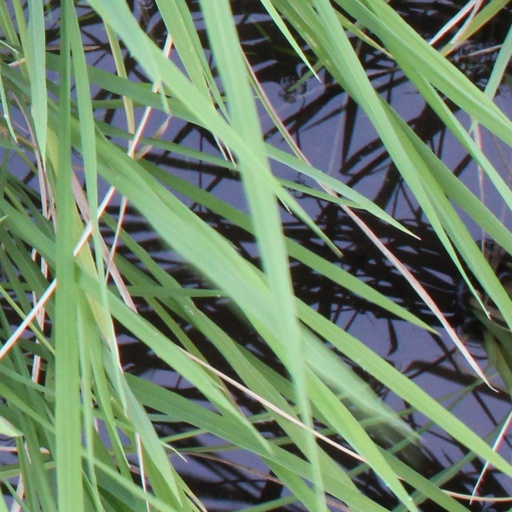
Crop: rice